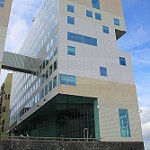
Label: buildings